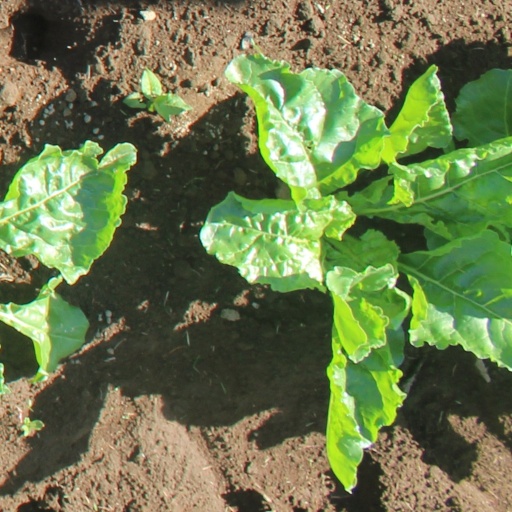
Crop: sugar beet